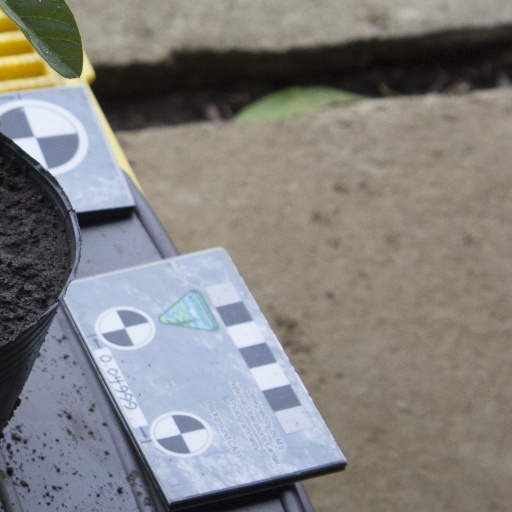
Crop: soybean